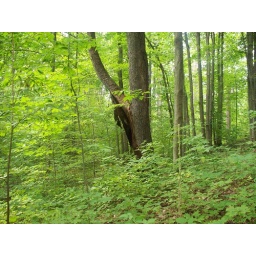
I'm quite proud of how clear the tree turned out in this pic. Hurray!